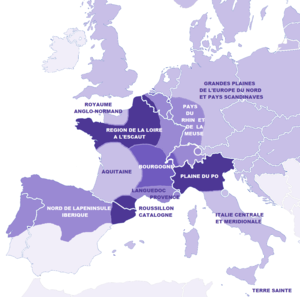
Carte de l'architecture romane (image Commns modifiée)
L'architecture romane est le premier grand style créé au Moyen Âge en Europe après le déclin de la civilisation gréco-romaine. Son développement est pleinement établi vers 1060 mais les premiers signes de mutation sont différents suivant les régions et il n'y a pas de consensus sur une date des débuts qui vont du VIᵉ au XIᵉ siècle. L'architecture gothique est le style qui lui succède progressivement à partir du XIIe siècle.Le dynamisme monastique, de profondes aspirations religieuses et morales, la spiritualité des routes de pèlerinages dans une Europe rendue à la paix président à la naissance de l'art roman et contribuent à en faire un style vraiment neuf et doué d'une profonde originalité. La volonté de libérer l'Église de la tutelle de pouvoirs séculiers, les croisades, la reconquête chrétienne en Espagne avec l'effondrement du califat de Cordoue, la disparition du mécénat royal ou princier font de l'art roman l'art de toute la chrétienté médiévale.